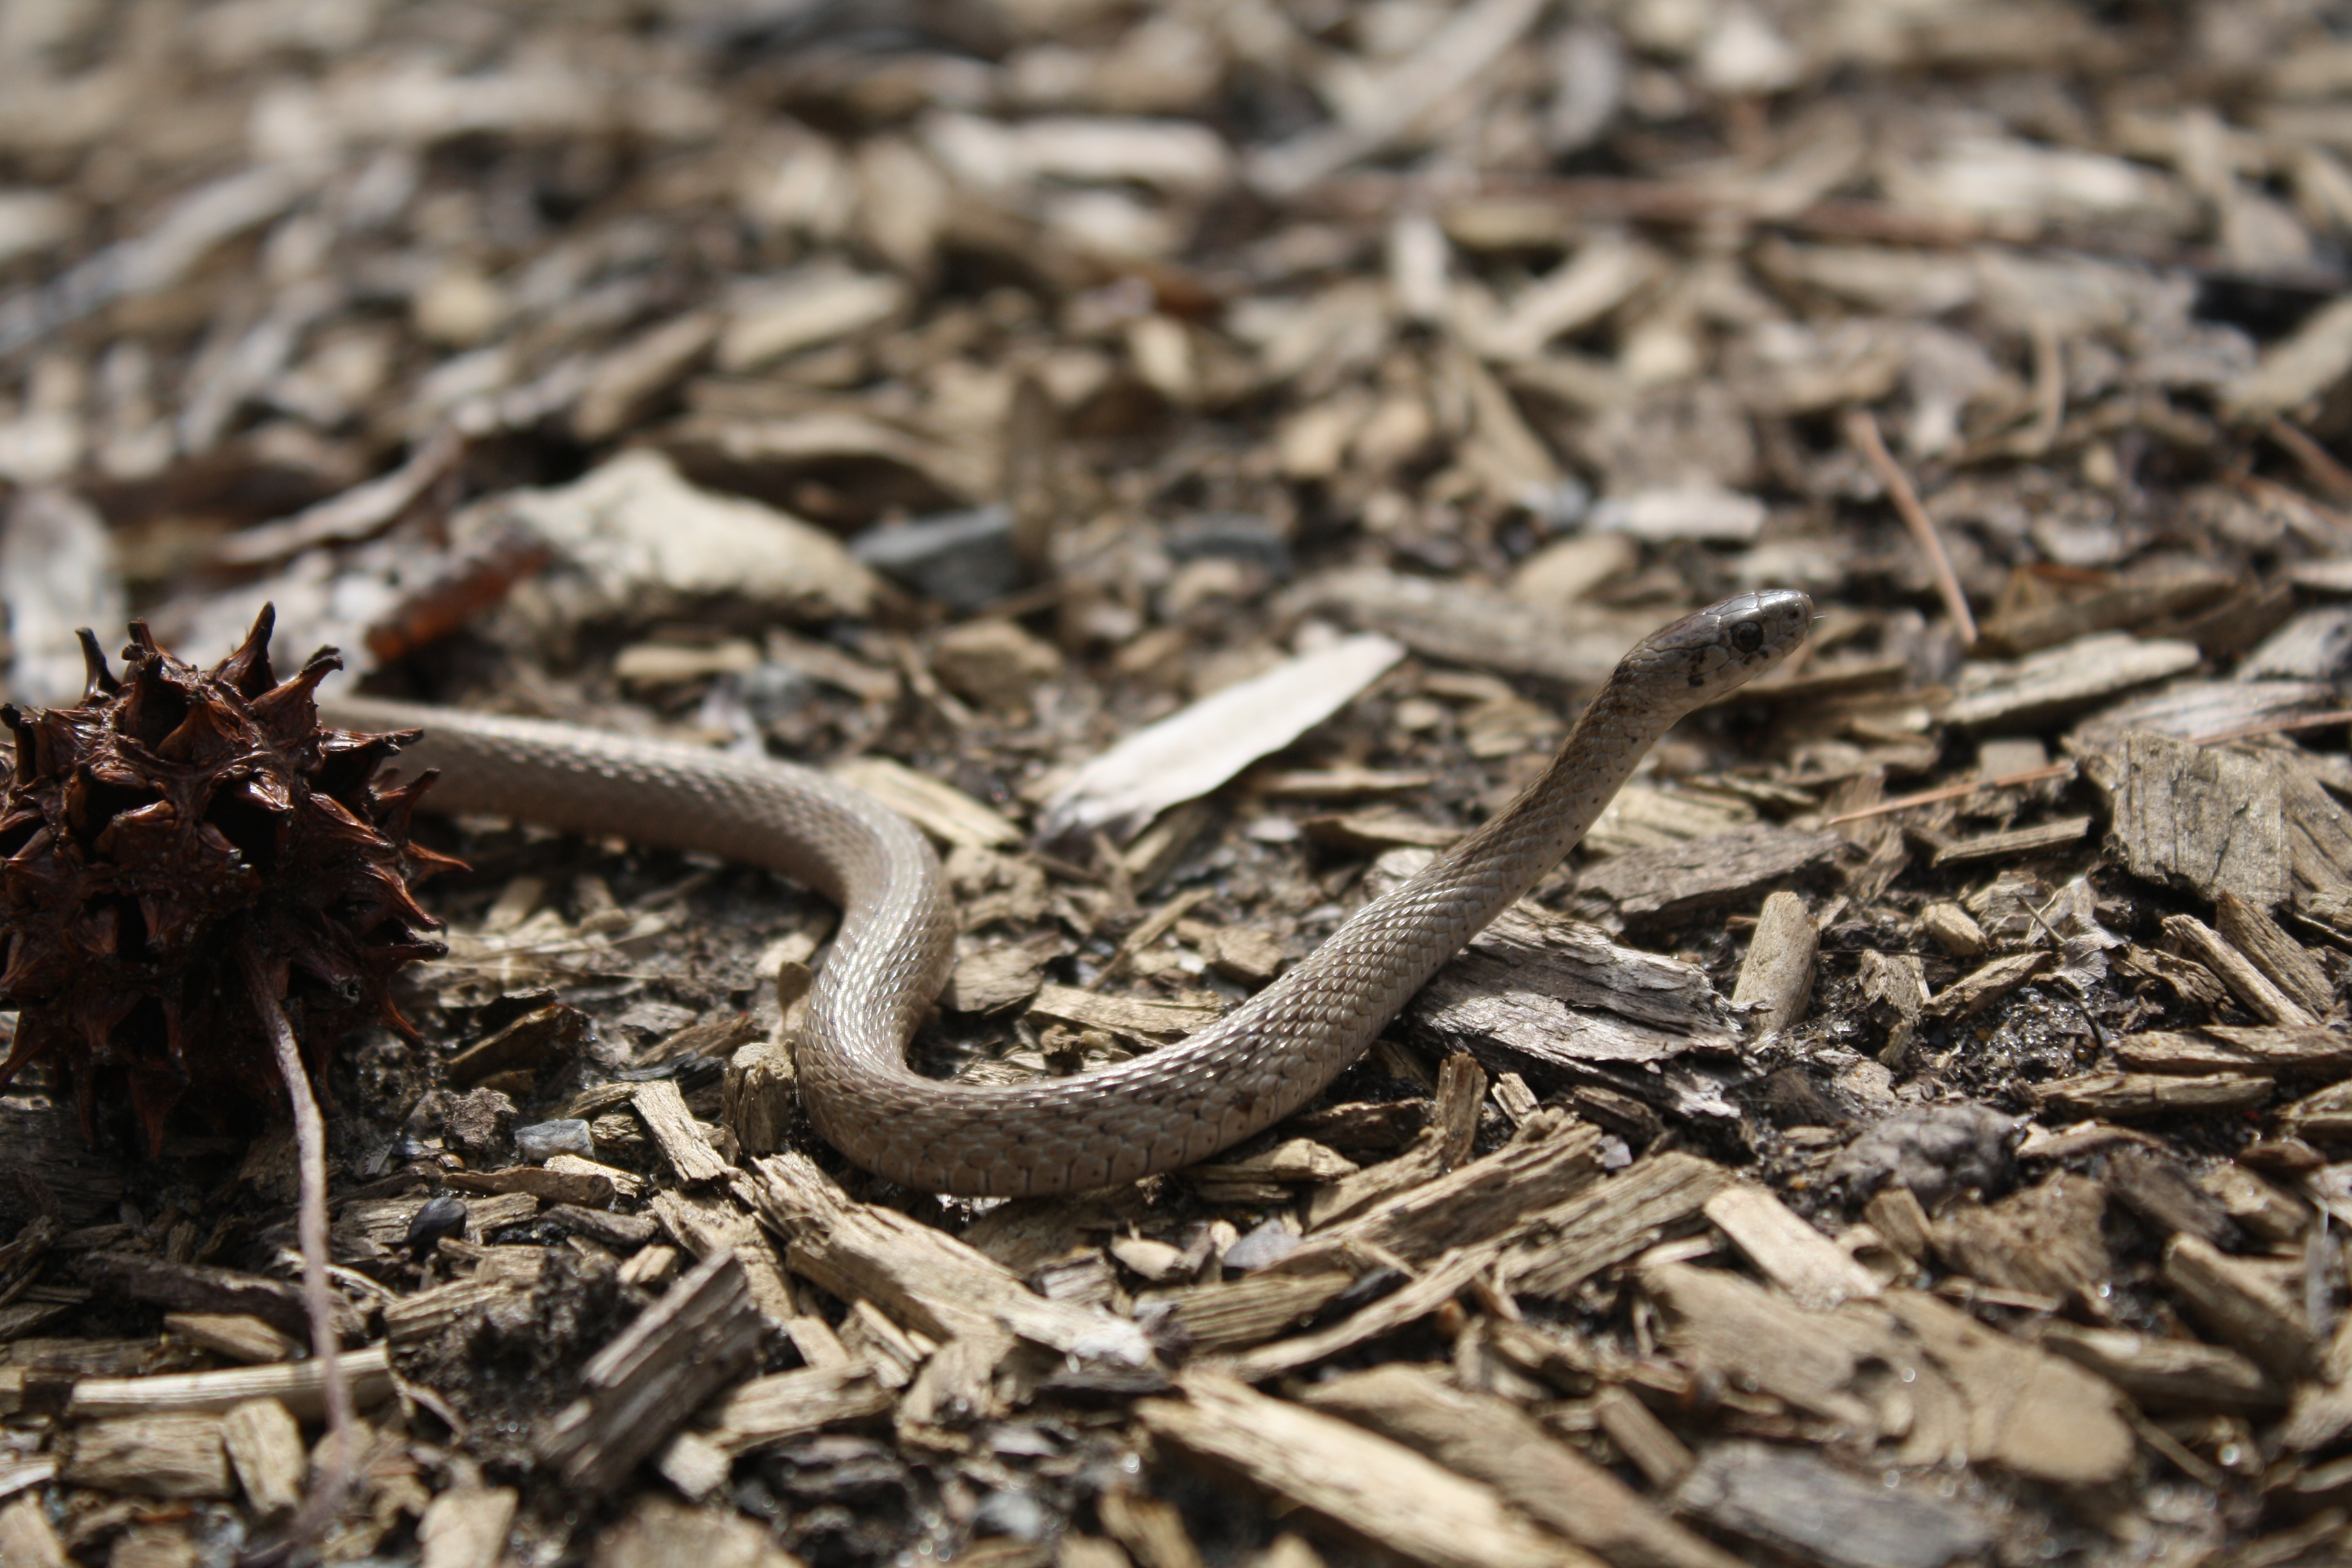
snake, woods, forest, slither, snakes, reptile, scaled reptile, colubridae, serpent, terrestrial animal, grass snake, Glass lizard, anguidae, soil, racer, elapidae